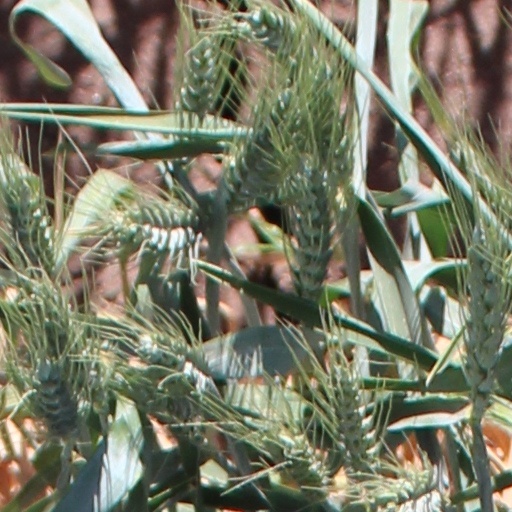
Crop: wheat